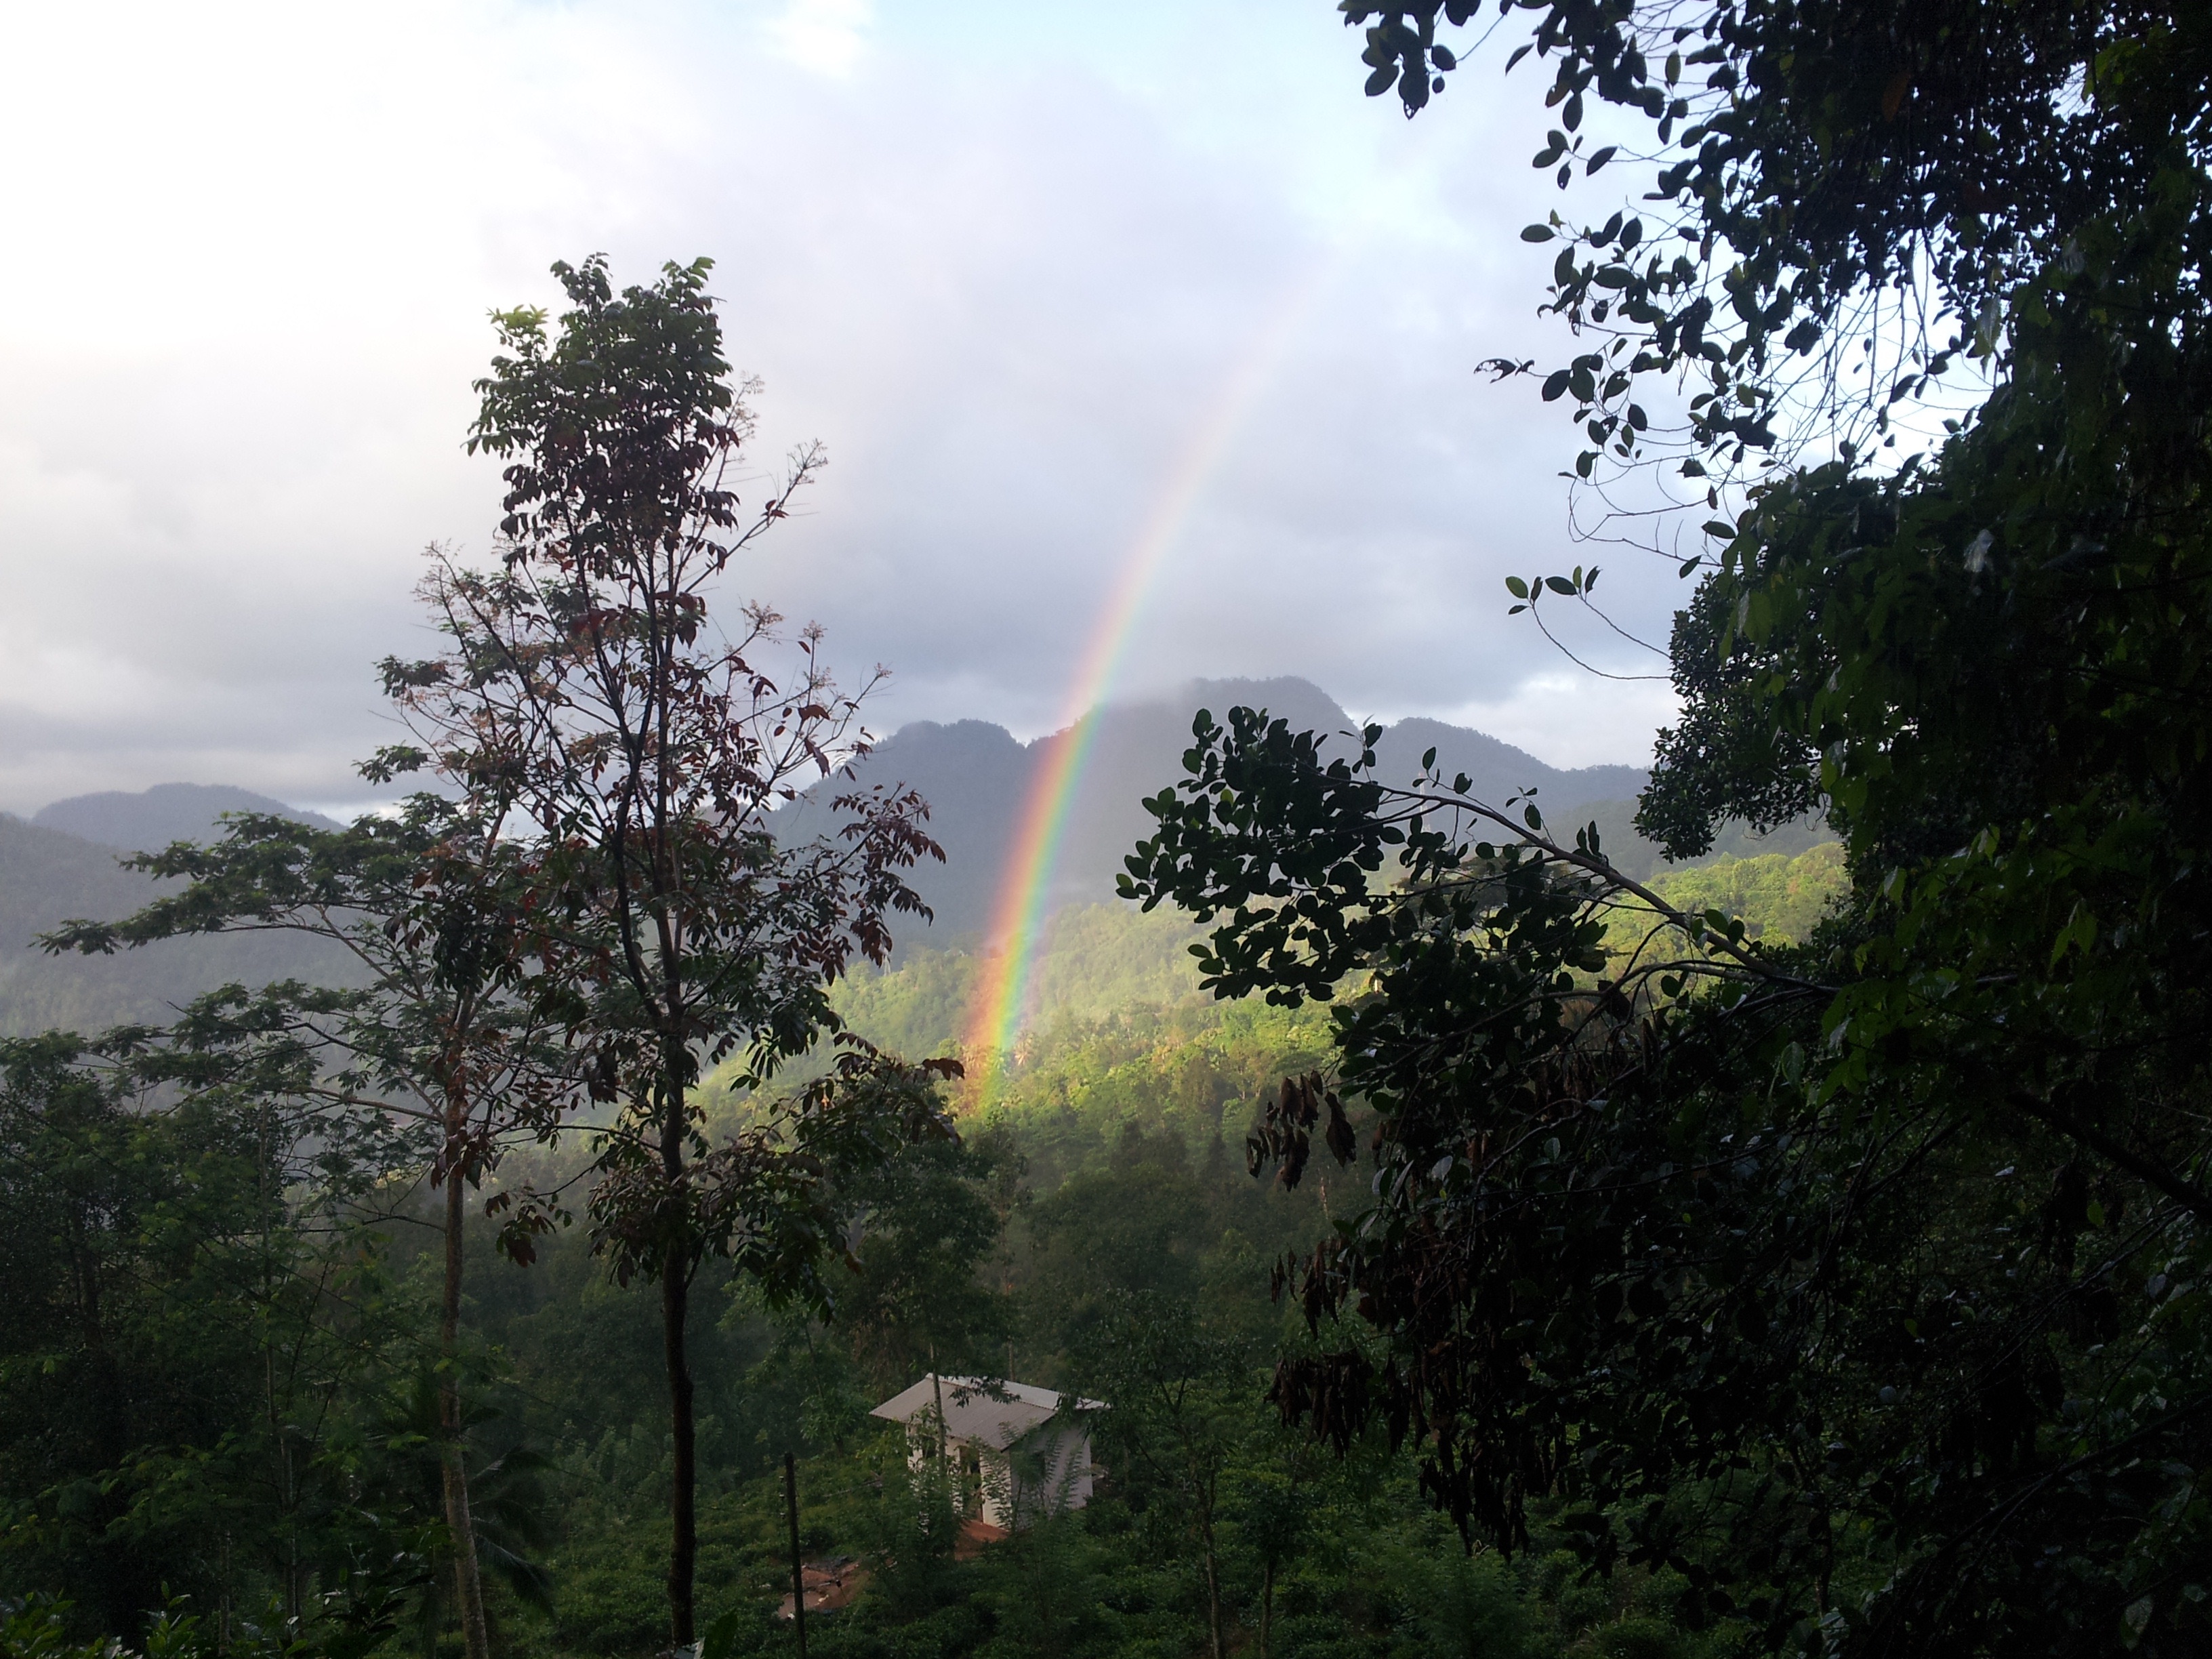
tree, nature, forest, plant, sunlight, leaf, hill, jungle, rainforest, habitat, rural area, atmospheric phenomenon, woody plant